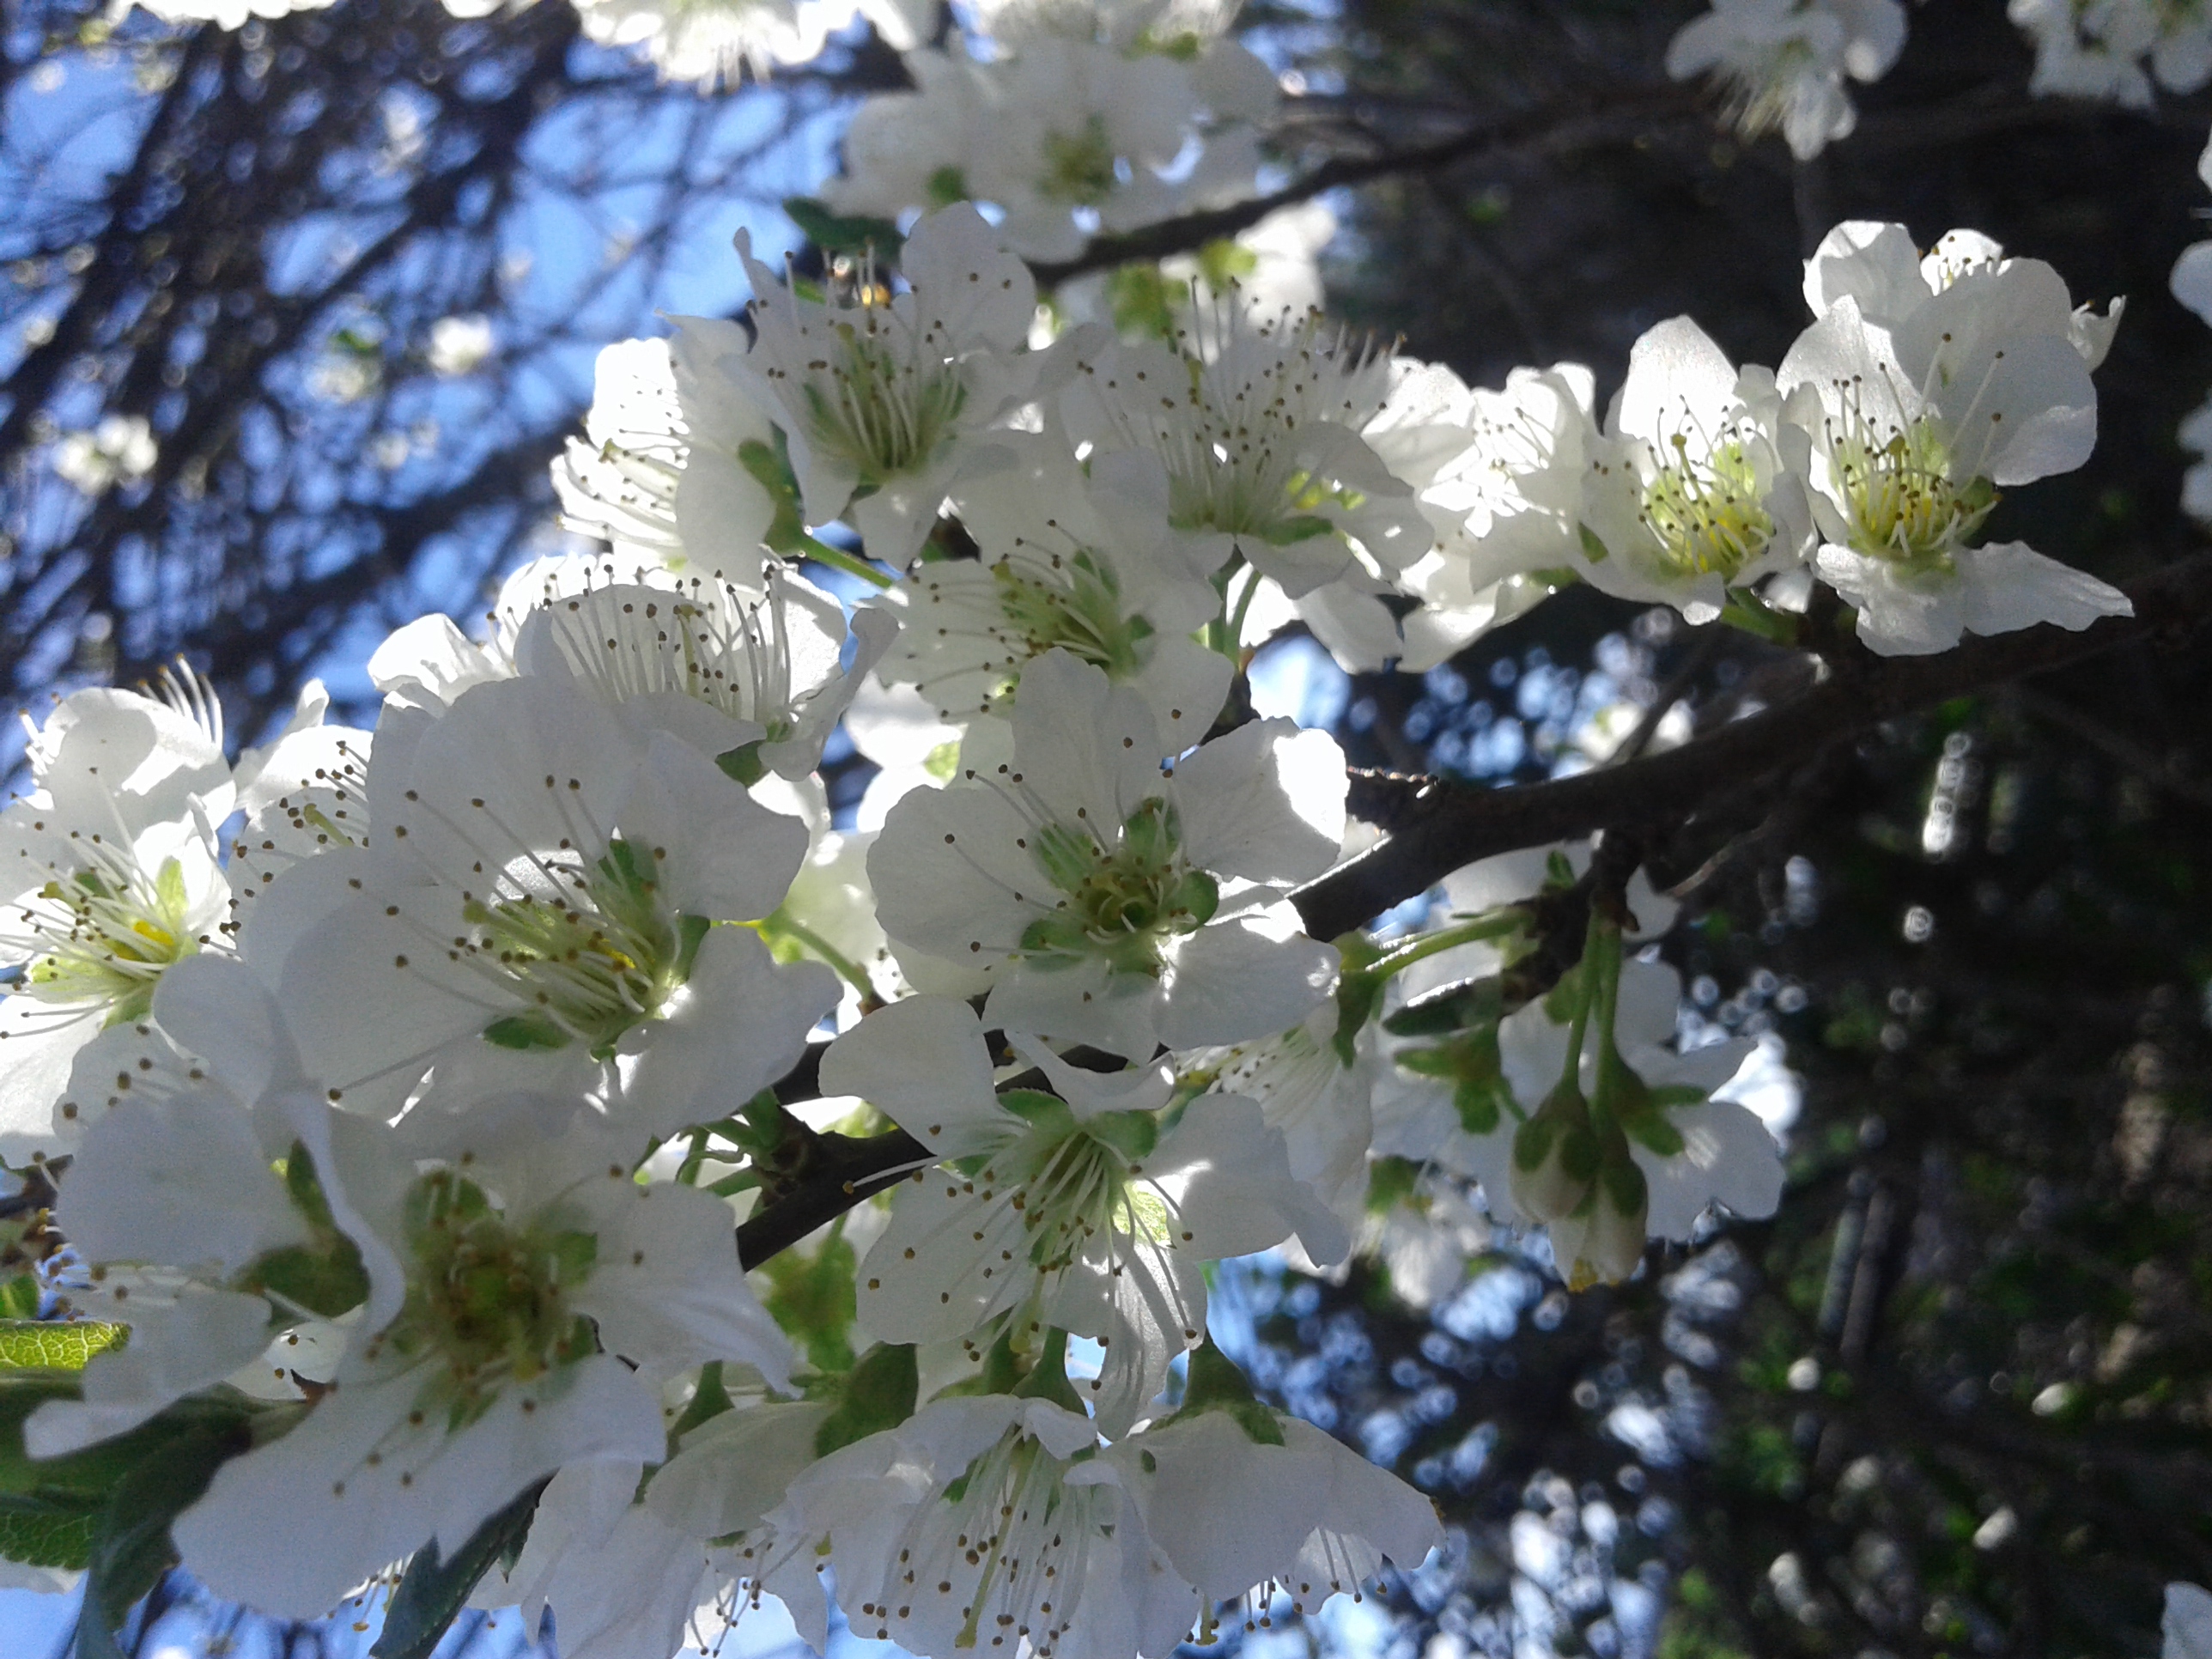
white, flower, blossom, flora, spring, branch, tree, plant, pollinator, twig, cherry blossom, prunus, sky, prunus spinosa, subshrub